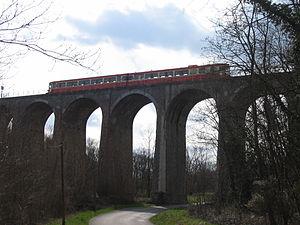
EAD (Eléments Automoteurs Doubles) série X 4300-4500, passe viaduc ligne Lyon St Paul-Tassin-l'Arbresle-Sain Bel à la sortie de Lentilly (Rhône) -- produits de 1963 à 70, les derniers exemplaires de cet autorail autrefois très répandu, à livrée rouge-crème-gris caractéristique, sont retirés du service fin 2009.
La ligne de Lyon-Saint-Paul à Montbrison est une ligne de chemin de fer française traversant les départements du Rhône et de la Loire. Elle a été construite en 1876 par la Compagnie des Dombes et des chemins de Fer du Sud-Est entre la gare de Lyon-Saint-Paul et Montbrison. Le projet de tram-train de l'Ouest lyonnais a permis la modernisation de sa section ouverte au trafic voyageur régulier, entre Lyon-Saint-Paul et Sain-Bel. Elle demeure en outre ouverte au trafic fret uniquement entre Sain-Bel et Sainte-Foy-l'Argentière